New Mexico

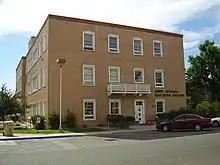
The New Mexico Public Education Department is in Santa Fe.

At its height, passenger train service once connected nine of New Mexico's present ten most populous cities (the sole exception is Rio Rancho); currently, only Albuquerque and Santa Fe are connected by a rail network. With the decline of most intercity rail service in the U.S. in the late 1960s, New Mexico was left with minimal services; no less than six daily long-distance roundtrip trains, supplemented by many branch-line and local trains, served New Mexico in the early 1960s. Declines in passenger revenue, but not necessarily ridership, prompted many railroads to turn over their passenger services in truncated form to Amtrak, a state-owned enterprise. Amtrak, also known as the National Passenger Railroad Corporation, began operating the two extant long-distance routes on May 1, 1971.